Imperial-Royal Landwehr

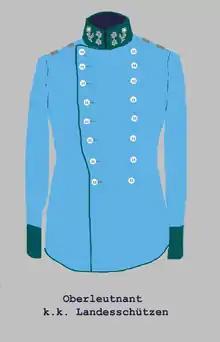

The k.k. State Ministry of Defence was located in Vienna at "Babenbergerstraße" 5. The Landwehr high command was housed on the first floor of the former Imperial Department of Justice at "Schillerplatz" 4. Landwehr staffs and the Landwehr Base Command were quartered in private homes. During the First World War, the k.k. Ministry of Defence was responsible under the War Office for homeland defence.